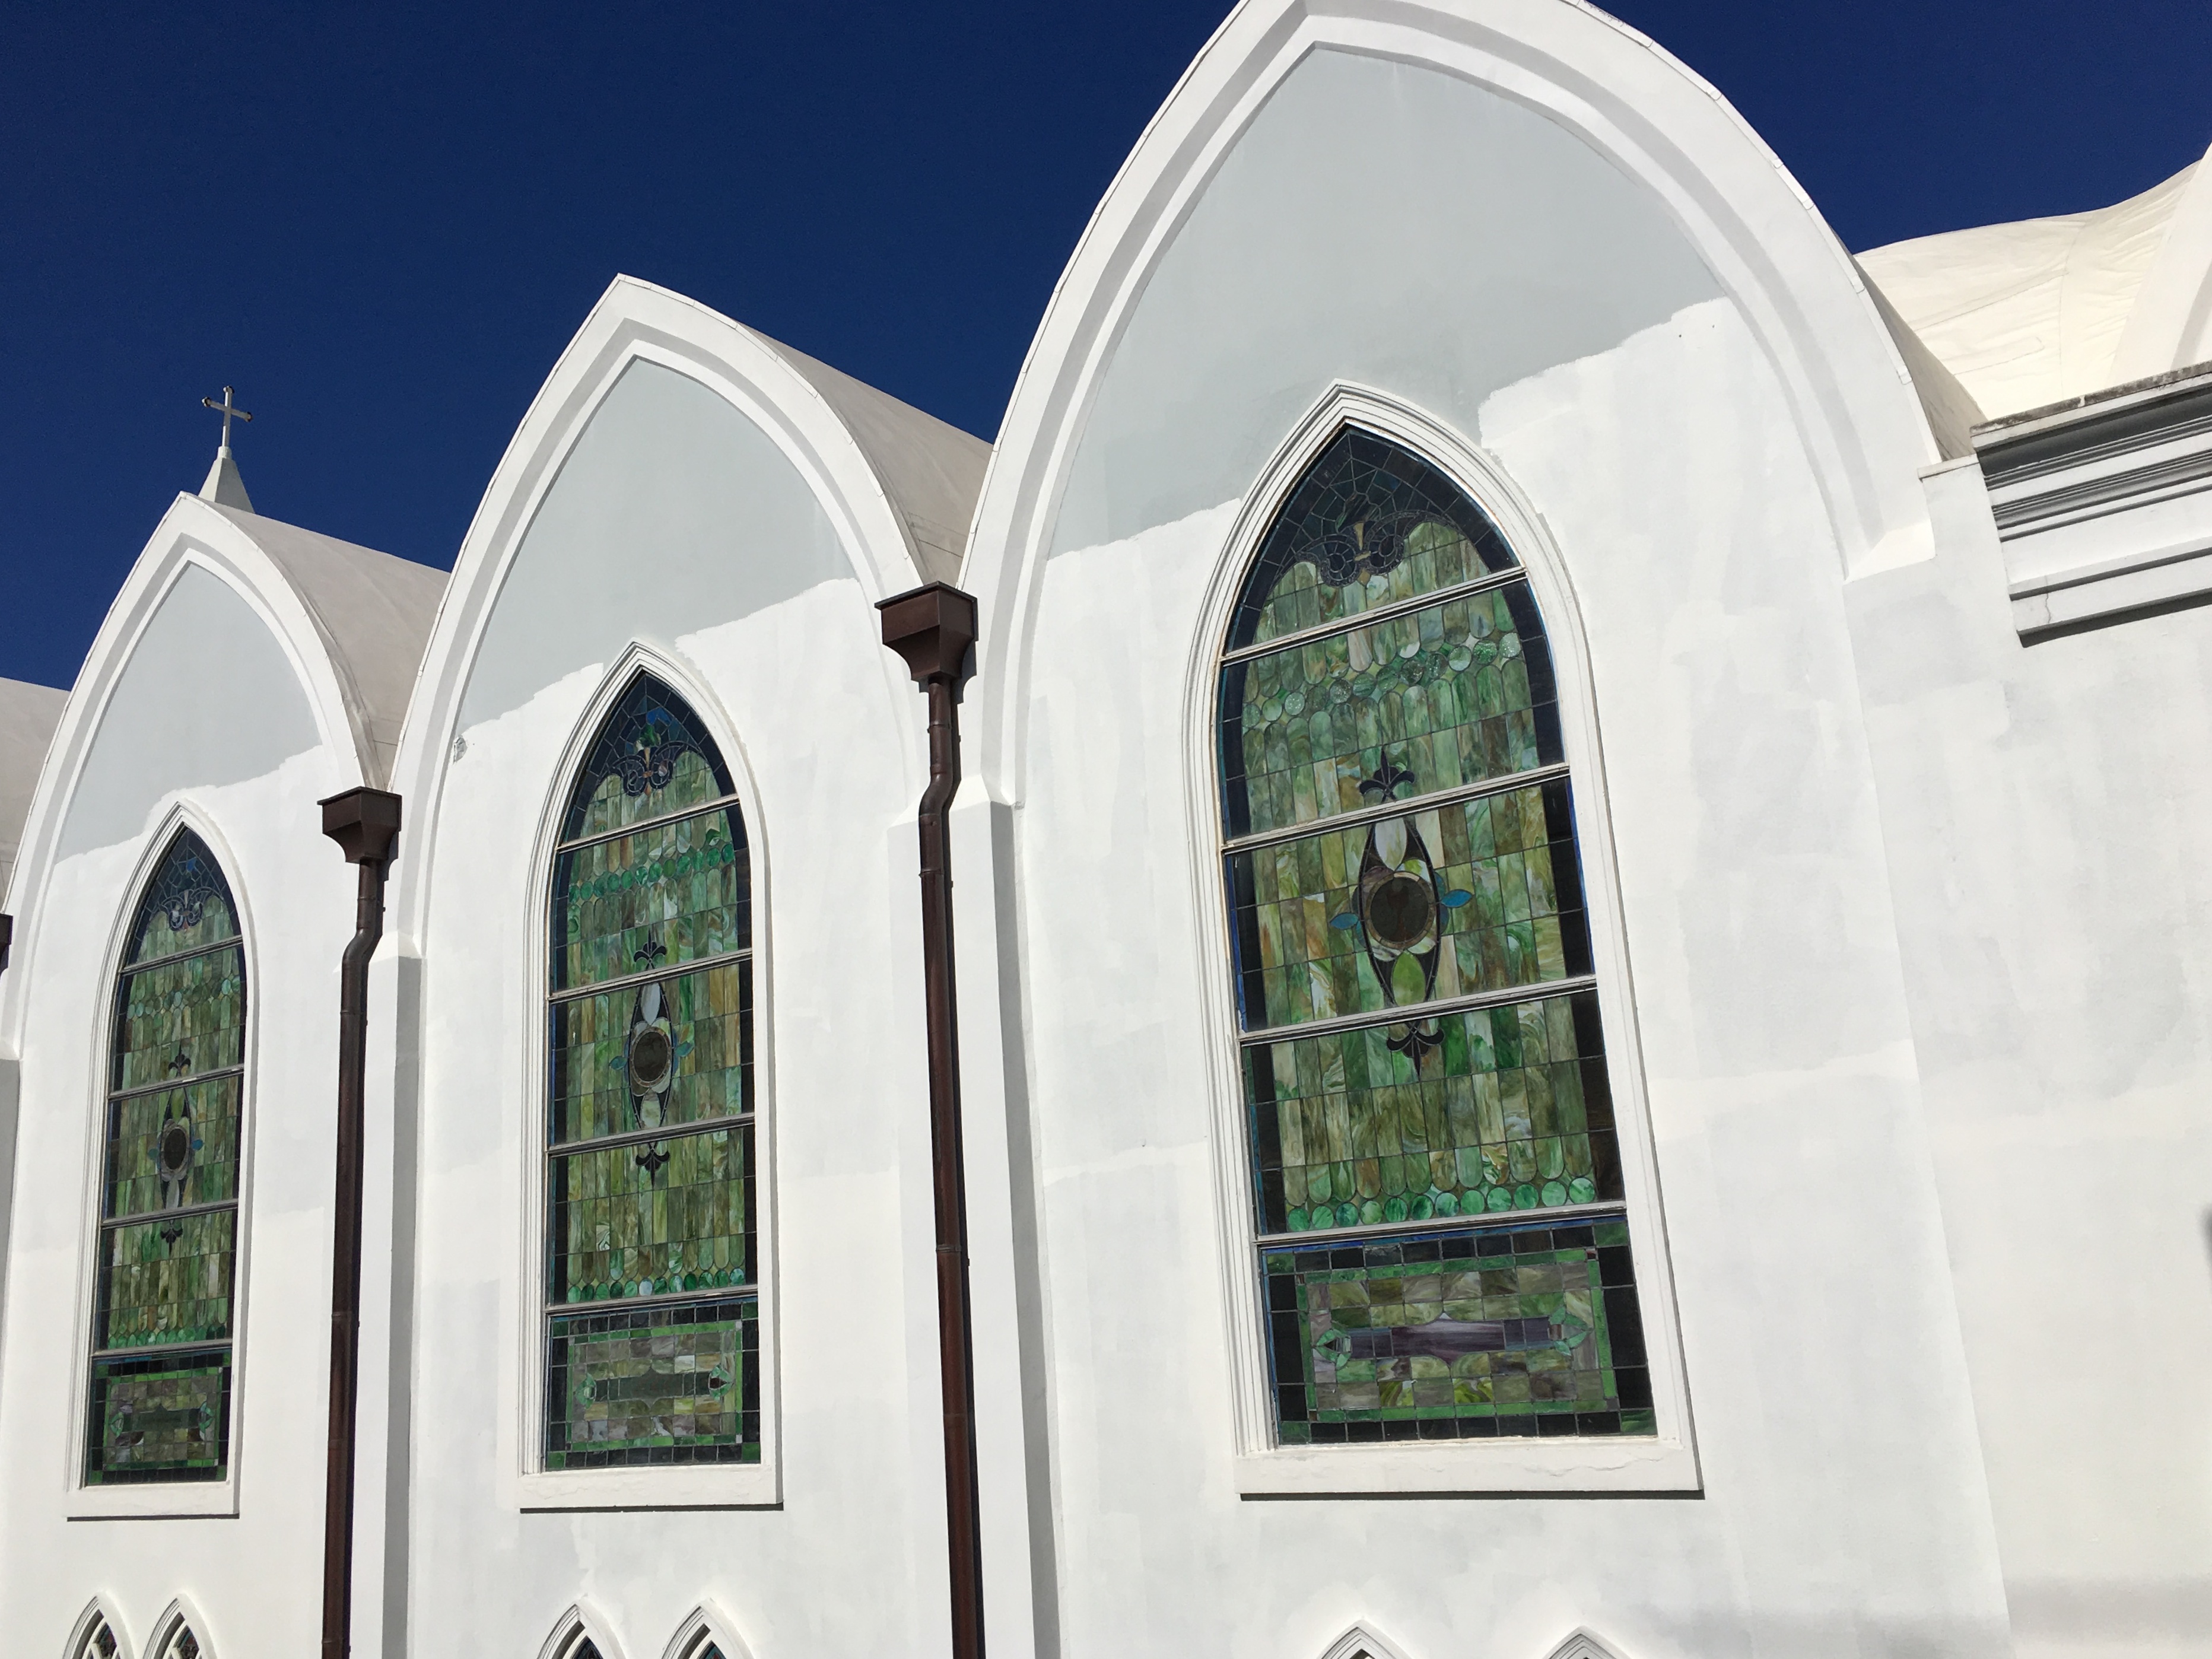
architecture, window, building, arch, facade, church, chapel, place of worship, estate